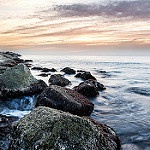
Label: sea